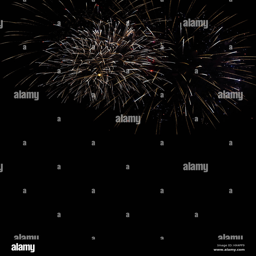
colorful fireworks on the black sky background